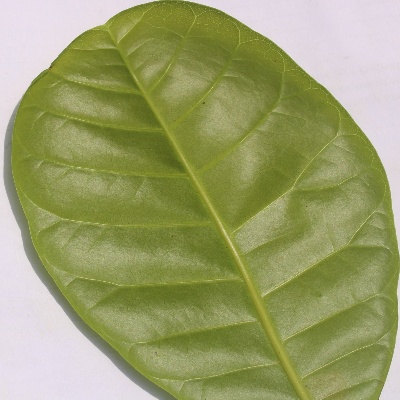
Crop: Cashew
Condition: healthy